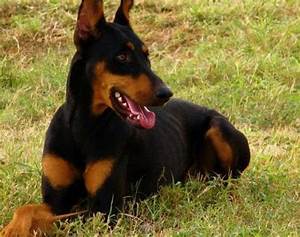
Label: dog